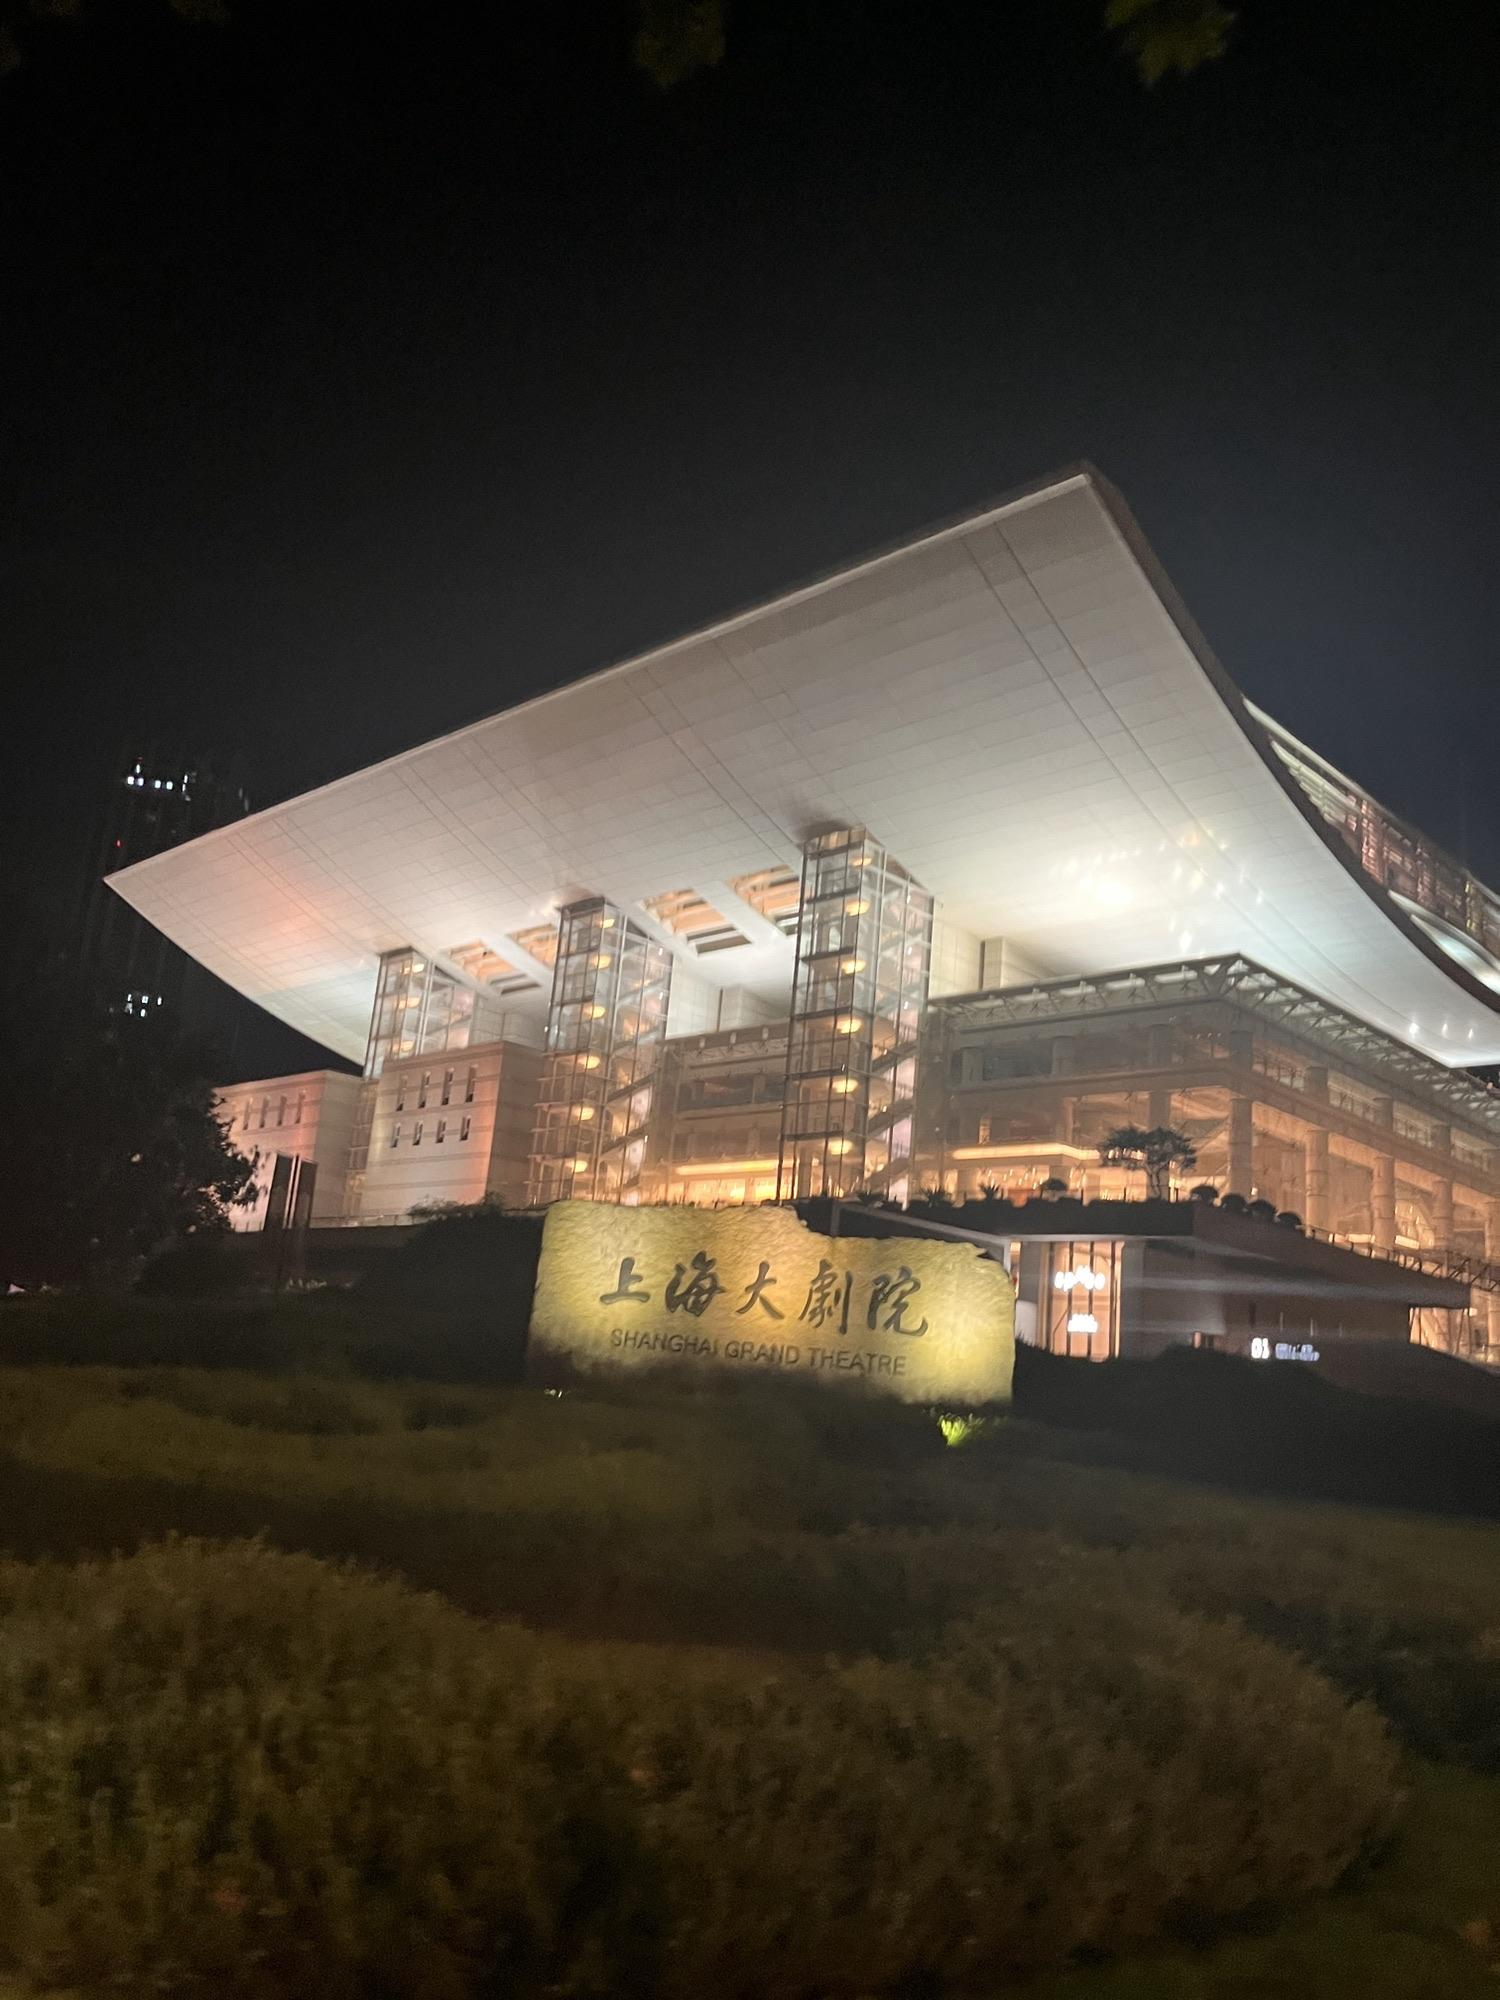
地标名称：上海大剧院
所在城市：上海市·黄浦区